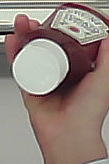
Product: heinz_ketchup